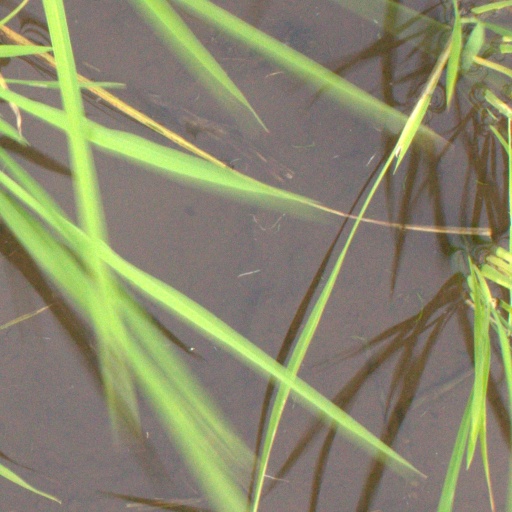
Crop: rice